Belgium in the Eurovision Song Contest 2021

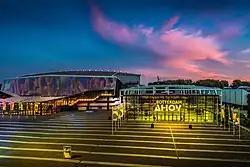
The Eurovision Song Contest 2021 took place at the Rotterdam Ahoy in Rotterdam, Netherlands

According to Eurovision rules, all nations with the exceptions of the host country and the "Big Five" (France, Germany, Italy, Spain and the United Kingdom) are required to qualify from one of two semi-finals in order to compete for the final; the top ten countries from each semi-final progress to the final. The European Broadcasting Union (EBU) split up the competing countries into six different pots based on voting patterns from previous contests, with countries with favourable voting histories put into the same pot. The semi-final allocation draw held for the Eurovision Song Contest 2020 on 28 January 2020 was used for the 2021 contest, which Belgium was placed into the first semi-final, which was held on 18 May 2021, and was scheduled to perform in the second half of the show.